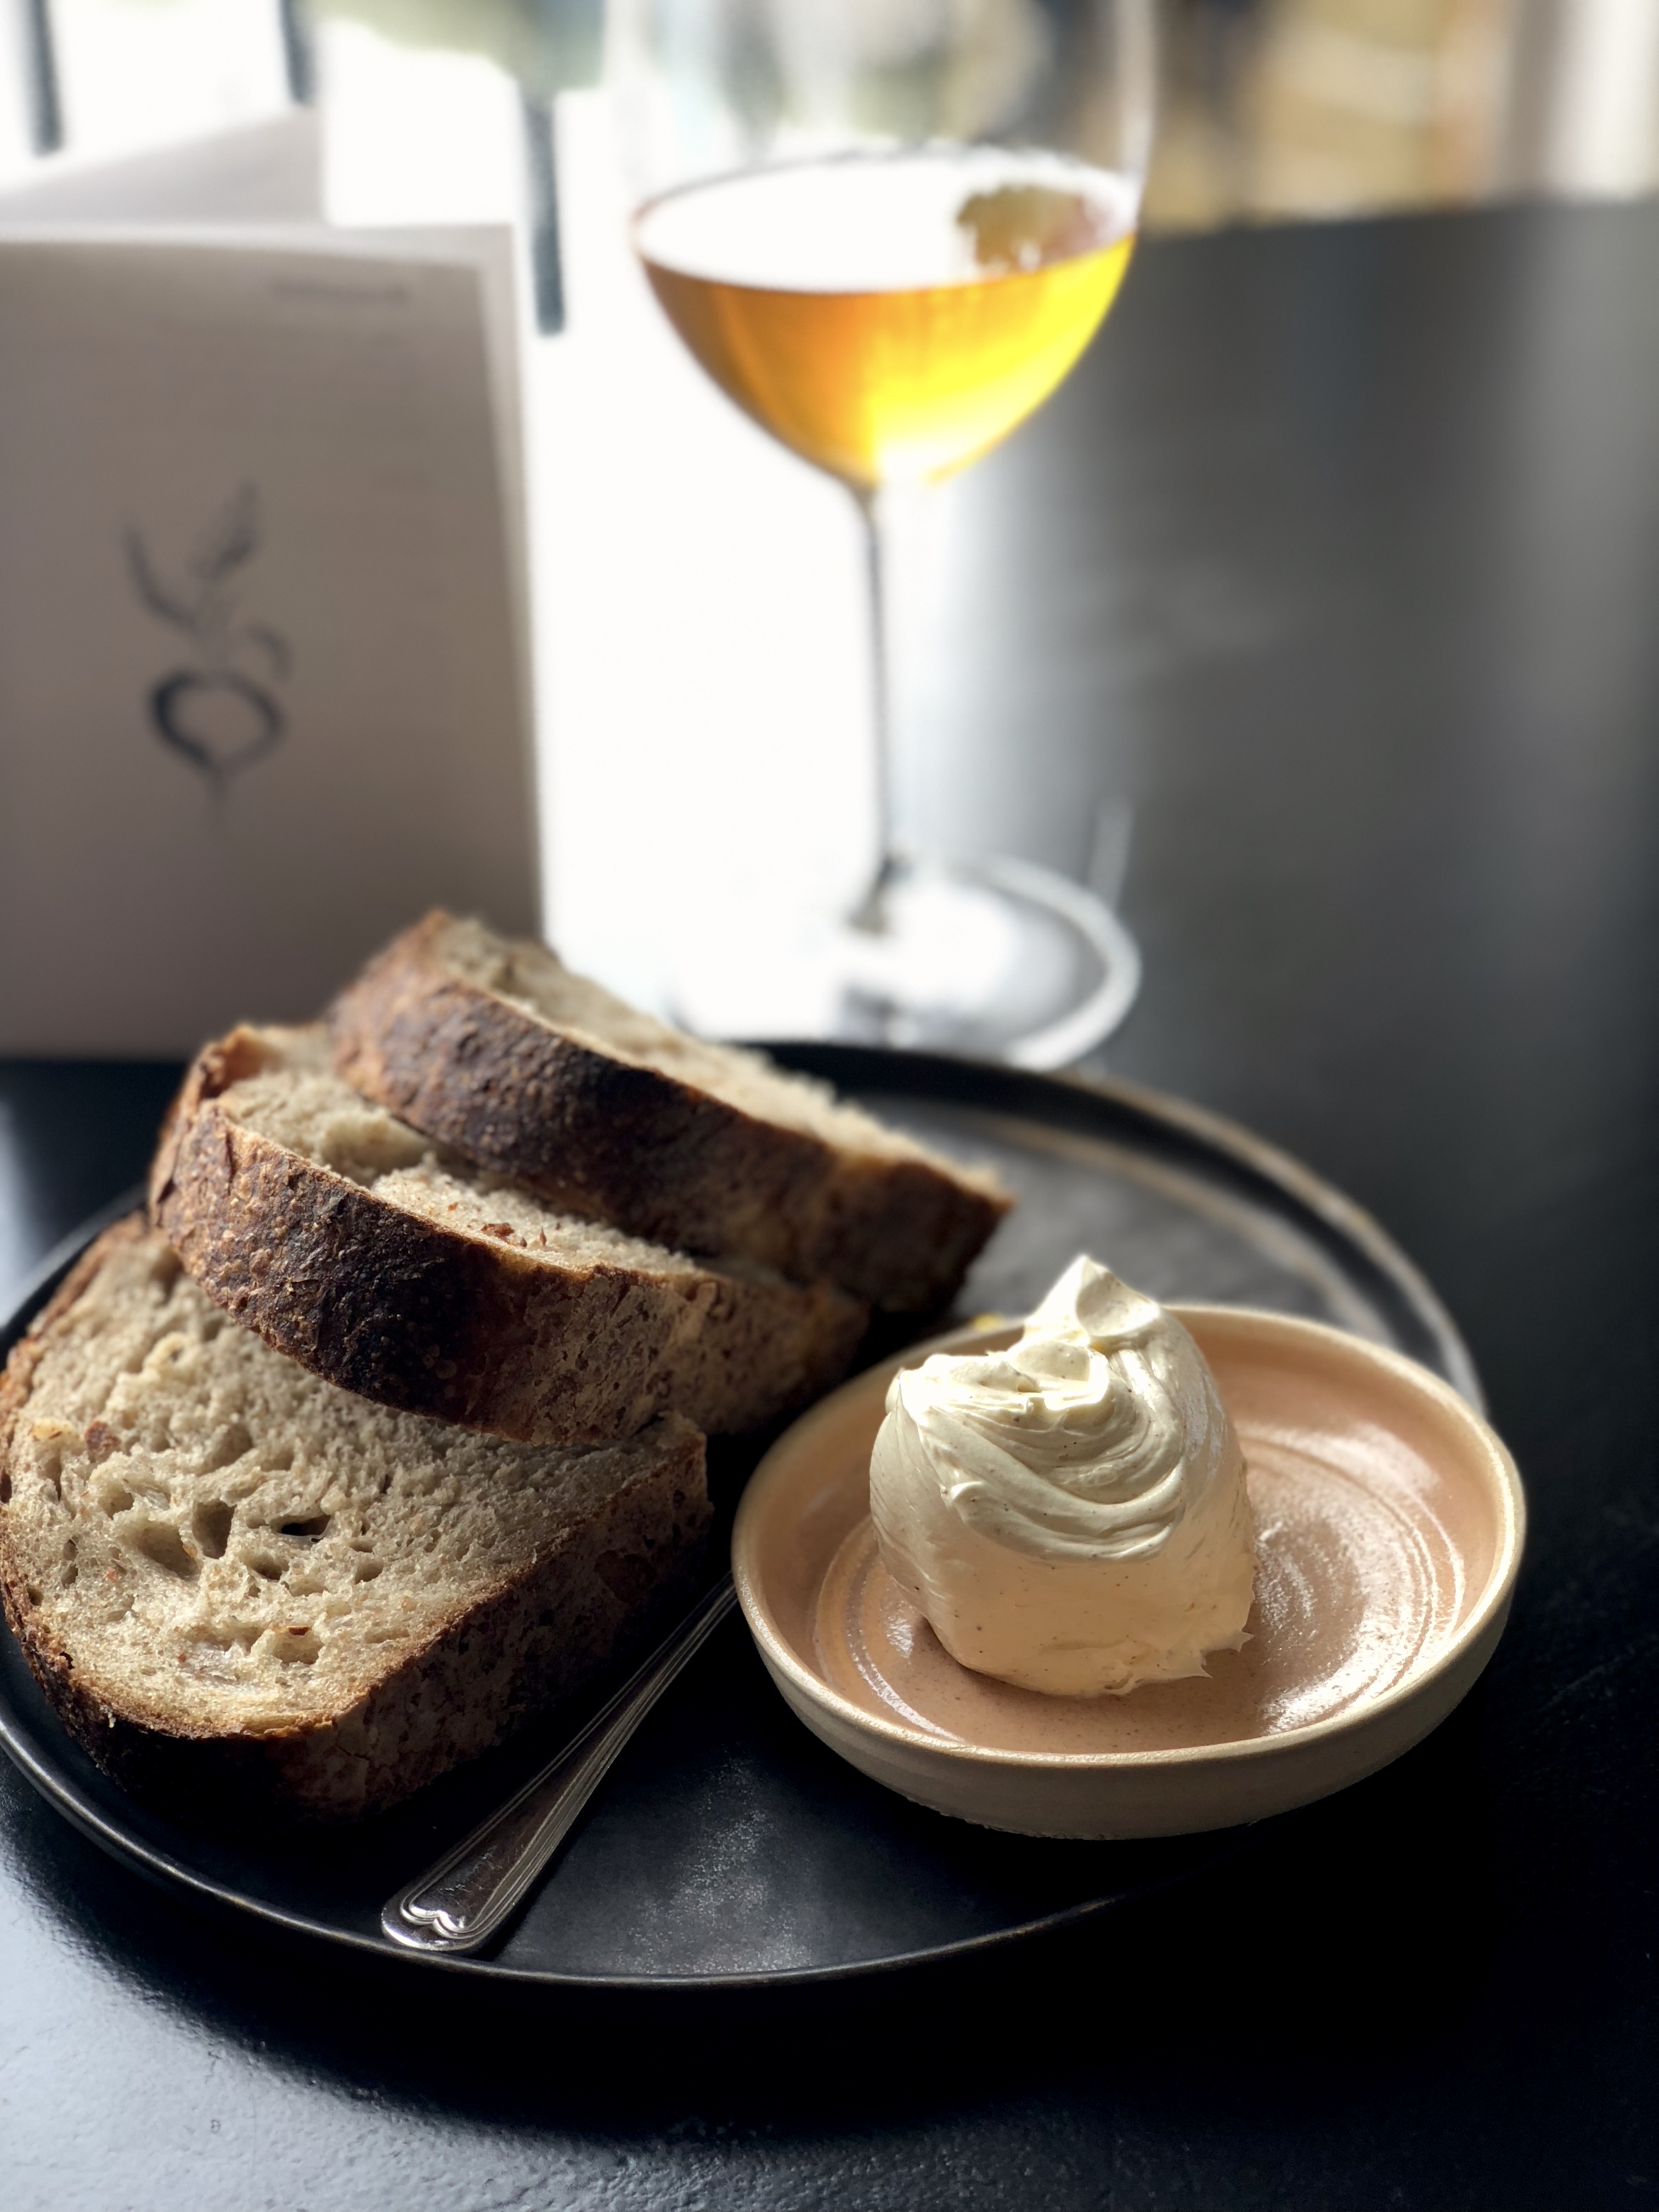
food, dish, cuisine, ingredient, breakfast, brunch, bread, dessert, toast, rye bread, baked goods, finger food, soda bread, drink, beer bread